Annéville-la-Prairie

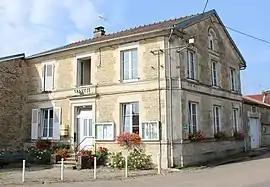
The town hall in Annéville-la-Prairie

Annéville-la-Prairie is a commune in the Haute-Marne department in the Grand Est region in northeastern France.